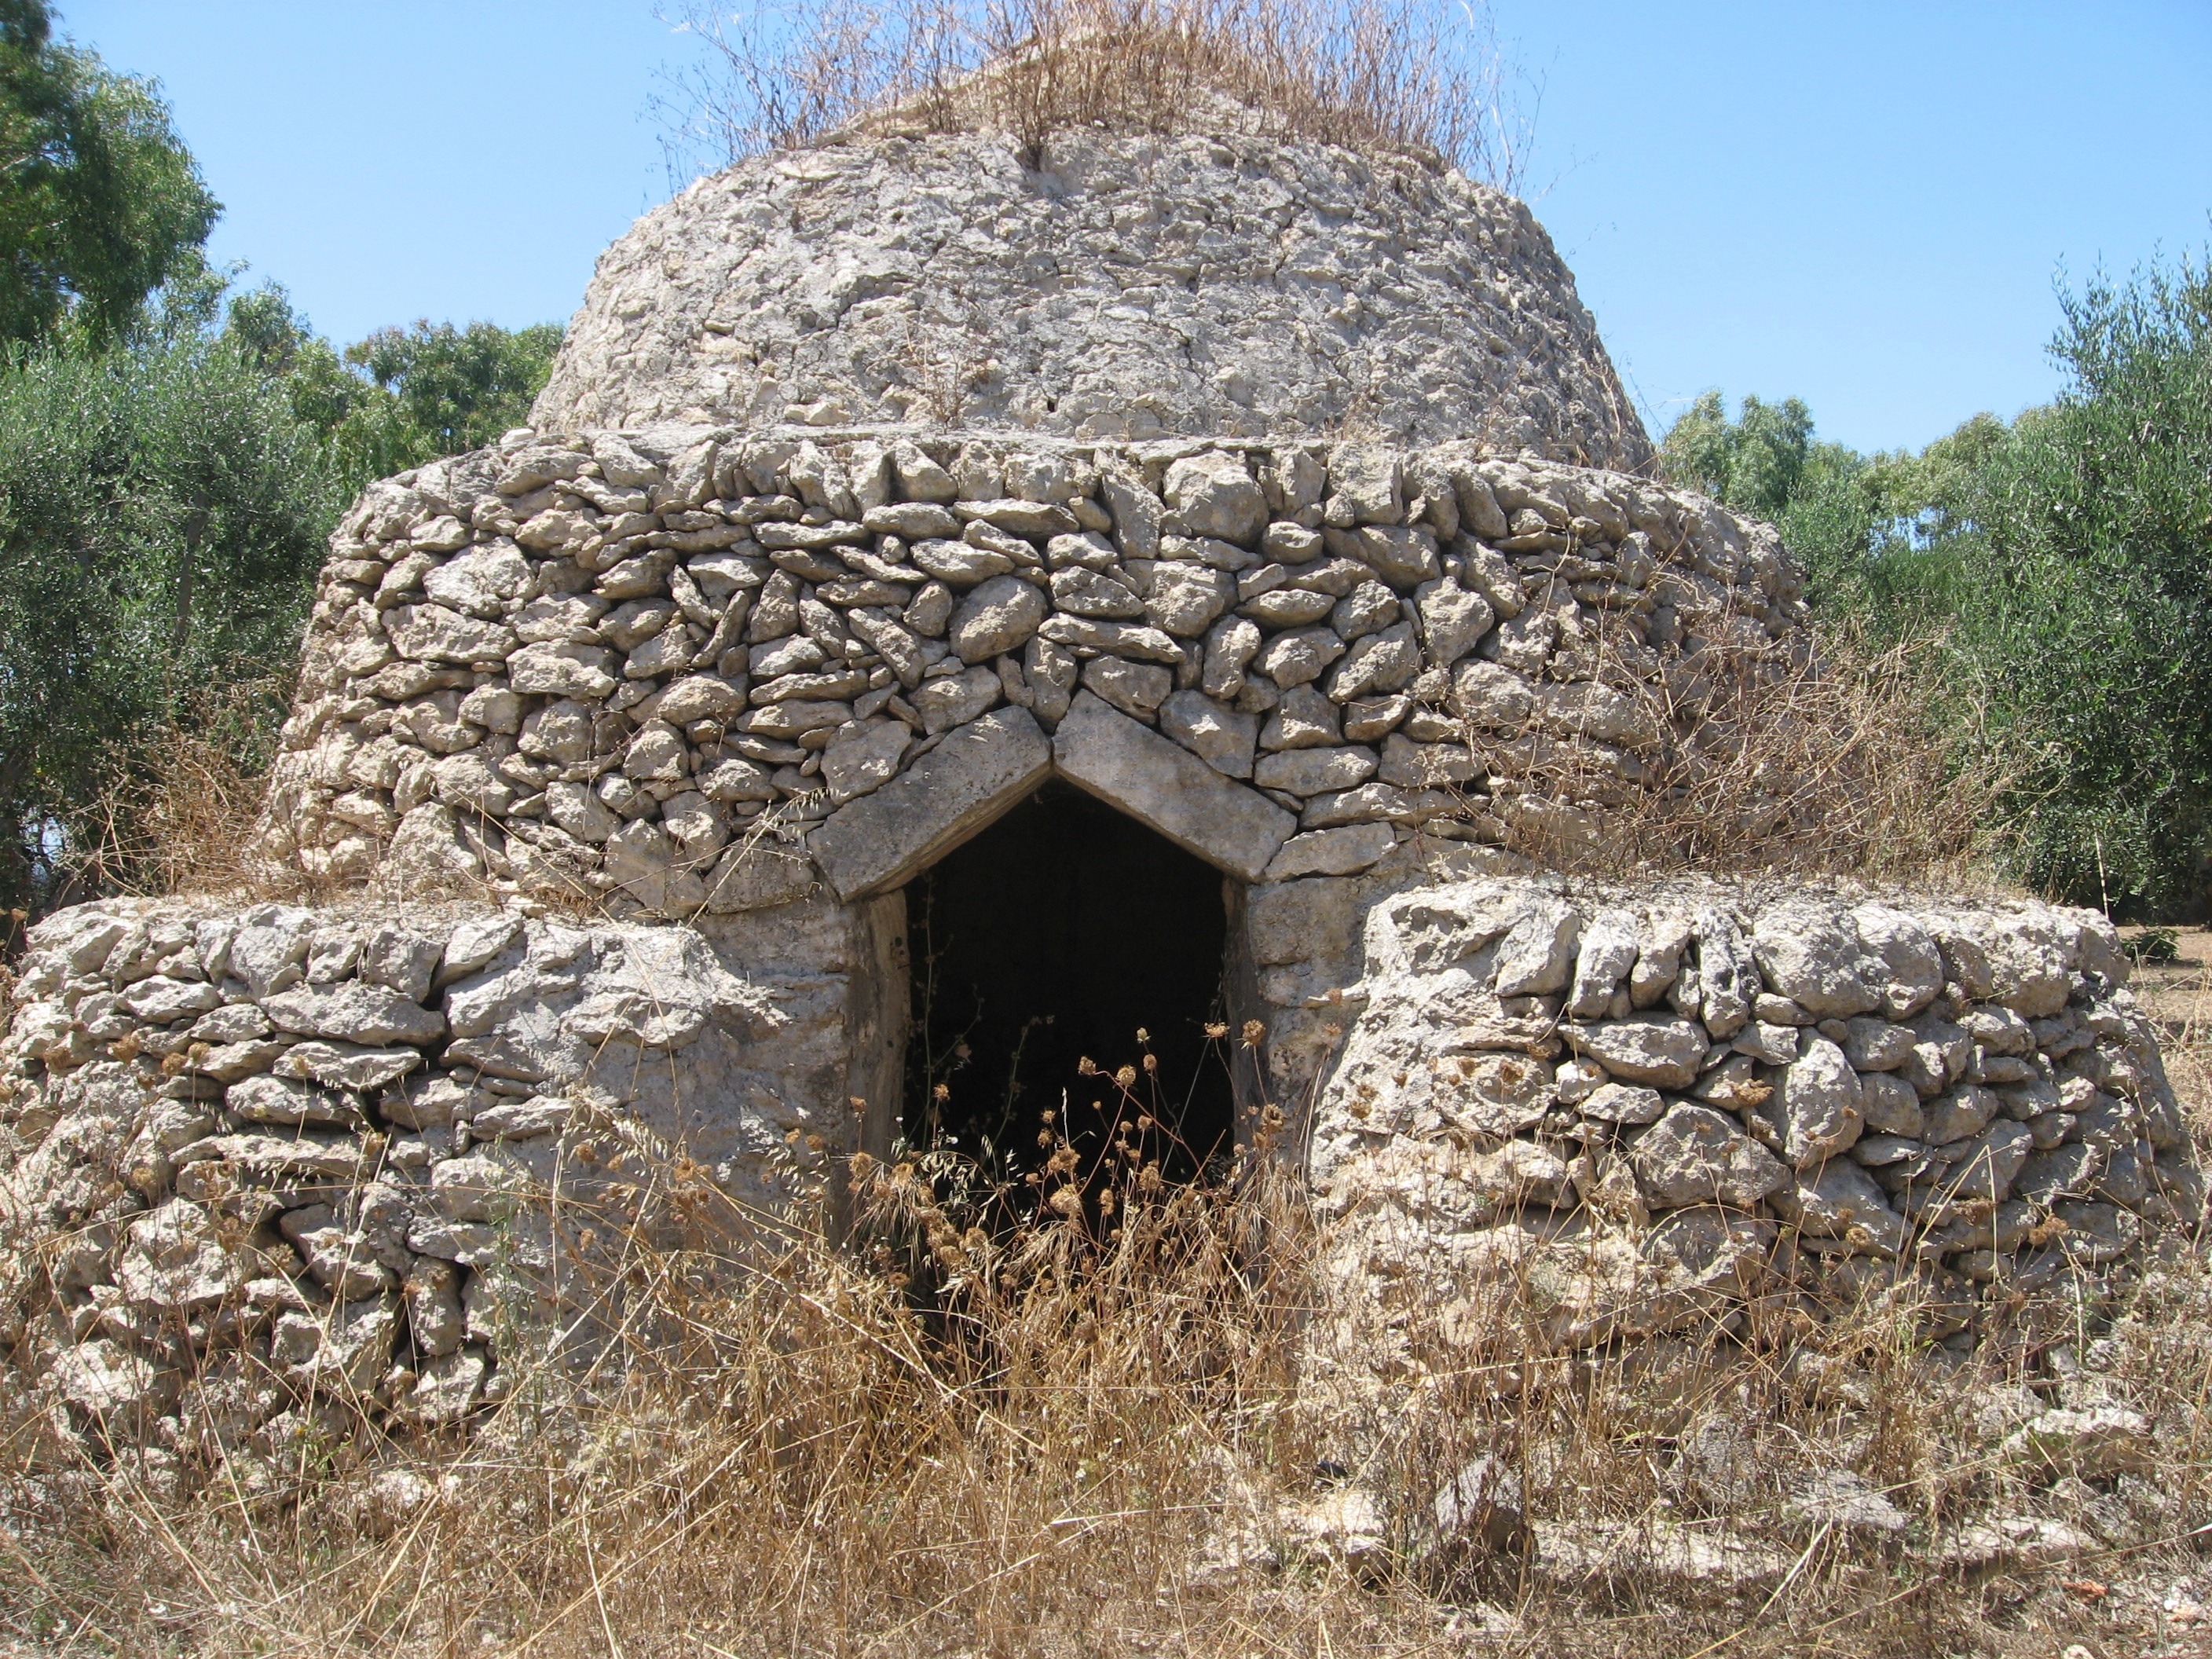
rock, sun, building, summer, hut, ruins, hot, campaign, archaeological site, puglia, ancient history, trulli, maya civilization